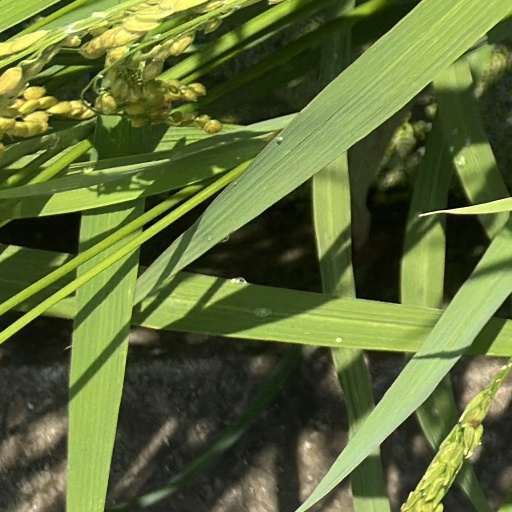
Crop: rice